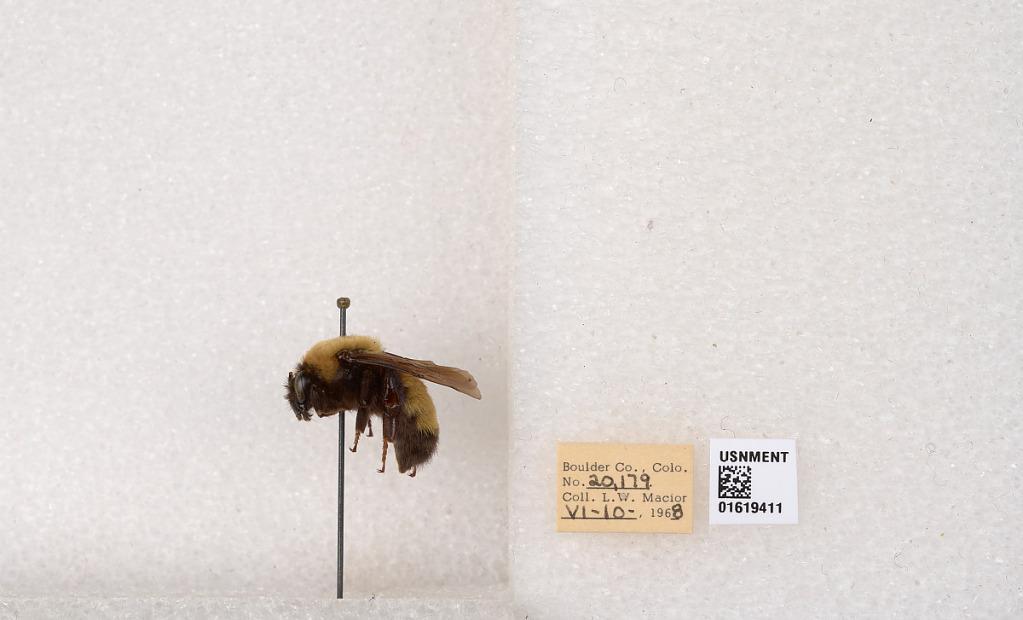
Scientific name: Bombus (Bombus) nevadensis Cresson